Carmen Wegge

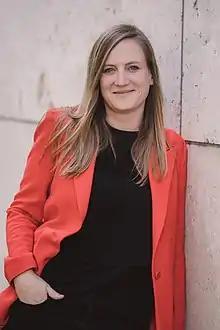

Carmen Wegge (born 24 September 1989) is a German politician of the Social Democratic Party (SPD) who has been serving as a member of the Bundestag since 2021.